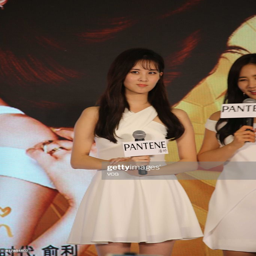
member attends a commercial event .